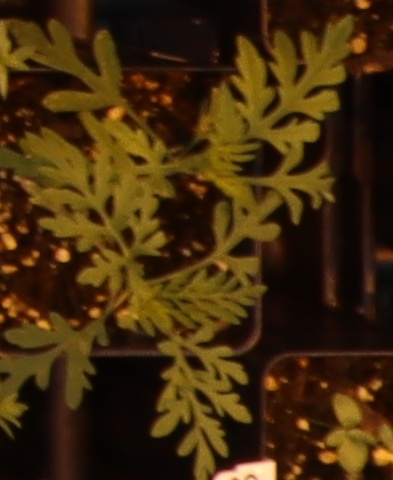
Label: Ragweed